Israel and the United Nations

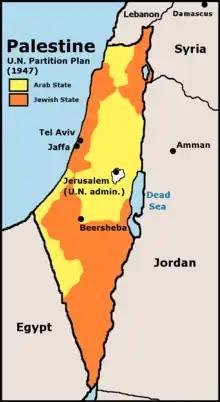
Map showing the 1947 UN partition plan for Palestine in UNGA Res. 181(II)

The United Nations General Assembly on 15 May 1947 created the Special Committee on Palestine (UNSCOP) in response to a United Kingdom government request that the General Assembly "make recommendations under article 10 of the Charter, concerning the future government of Palestine". UNSCOP was "to prepare for consideration at the next regular session of the Assembly a report on the question of Palestine." UNSCOP consisted of representatives of eleven members: Australia, Canada, Czechoslovakia, Guatemala, India, Iran, Netherlands, Peru, Sweden, Uruguay and Yugoslavia. In the final report of 3 September 1947, seven members of the Committee in Chapter VI "expressed themselves, by recorded vote, in favour of the Plan of Partition with Economic Union" (reproduced in the Report). The Plan proposed "an independent Arab State, an independent Jewish State, and the City of Jerusalem". The Palestinian Arabs and members of the Arab League had rejected any partition of Palestine.